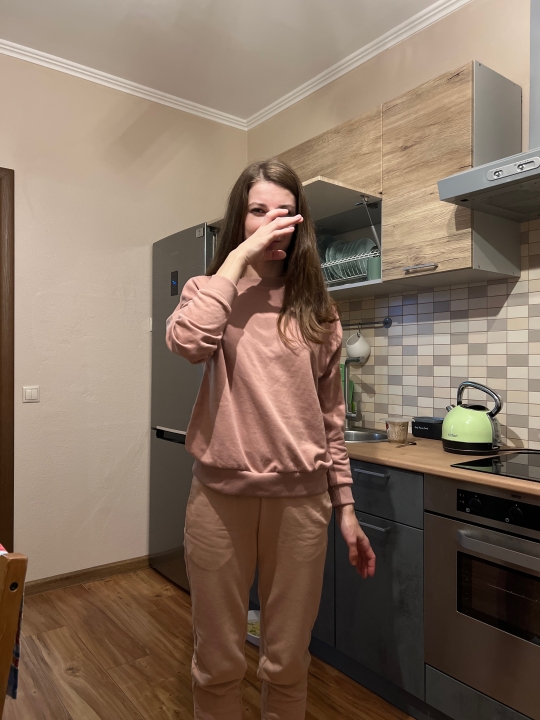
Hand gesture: no_gesture